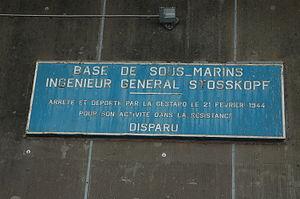
Photo de la plaque commémorative apposée en 1946 sur un des murs de la base sous-marine de Lorient en l'honneur de Jacques Stosskopf qui a donné son nom à la base sous-marine de Lorient
La base de sous-marins de Keroman, est un complexe de bunkers de la Seconde Guerre mondiale, situé à Lorient. Elle occupe l'extrémité de la presqu'île de Keroman, dans la rade de Lorient et donne sur le golfe de Gascogne. Elle prend le nom de base de sous-marins ingénieur général Stosskopf en 1946.
Jacques Camille Louis Stosskopf, né dans le Xᵉ arrondissement de Paris le 27 novembre 1898 et mort exécuté le 1ᵉʳ septembre 1944 au camp de concentration de Natzweiler-Struthof, est un ingénieur général du génie maritime français, membre de la résistance française et héros de la Seconde Guerre mondiale.